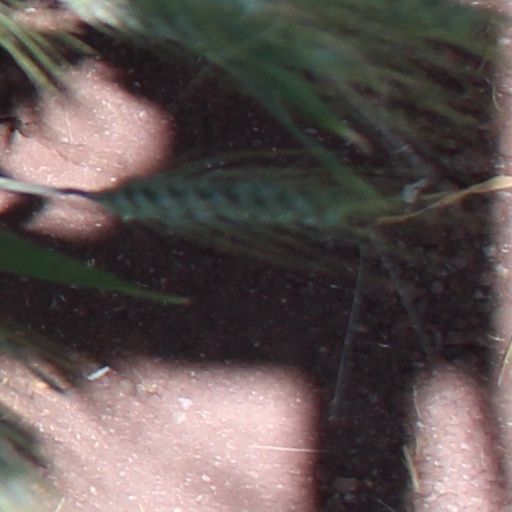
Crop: wheat